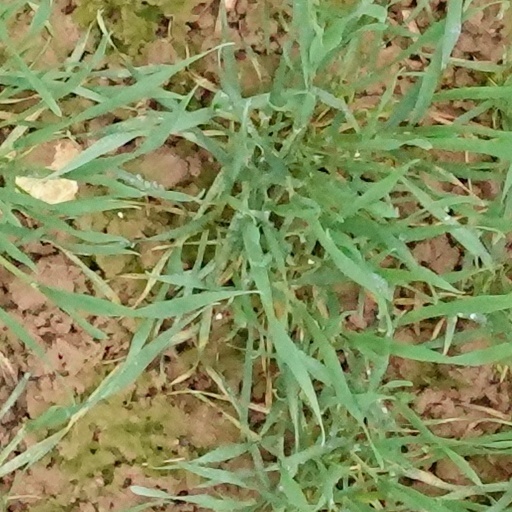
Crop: wheat